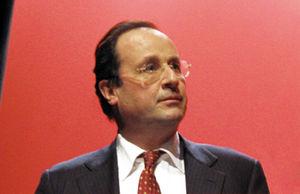
Photo de François Hollande, Premier Secrétaire du Parti socialiste (France). Prise le 29 janvier 2006, lors du 11e Rassemblement des Secrétaires de section du PS, à la Maison de la Mutualité à Paris. Auteur
Le Parti socialiste est un parti politique français historiquement classé à gauche et plus récemment au centre gauche sur l’échiquier politique.